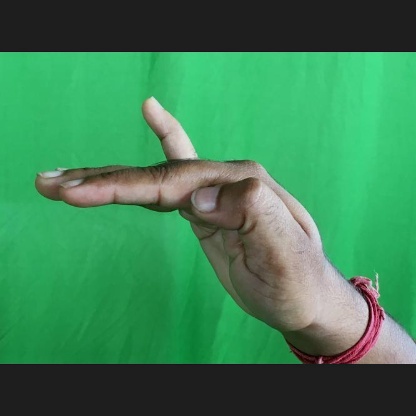
Mudra: Hamsapaksha